Economy of Bulgaria

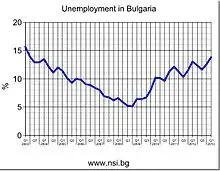
Unemployment in Bulgaria (Q1 2003- Q1 2013)

In 2005, the labour force was estimated at 3.3 million; in 2004, 11 percent worked in agriculture, 33 percent in industry, and 56 percent in services. The unemployment rate has been in double digits throughout the post-communist era, reaching a high point of 19 percent in 2000. Since then, the rate has decreased substantially with the creation of new jobs in private and state enterprises. In 2005 the official figure was 11.5 percent, compared with 16.9 percent at the end of 2002. However, in 2003 an estimated 500,000 Bulgarians were unemployed but not officially counted because they were not seeking work. In January 2005, the government raised the minimum wage by 25 percent, to US$90 per month. The largest labour unions are Podkrepa (Support) and the Confederation of Independent Trade Unions in Bulgaria. They represent labour in the National Council for Tripartite Partnership, in which they join government and business representatives to discuss issues of labour, social security, and living standards. The unions were an important political force in the fall of the Zhivkov regime. In late autumn of 2016 reported an unemployment rate of 7%. In 2016, the government increased the minimum wage to 215 euros per month. At the end of 2016 the average monthly salary is about 480 euros a month, but there are differences in the regions of the country.